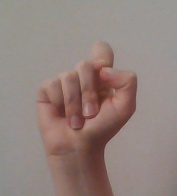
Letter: fa